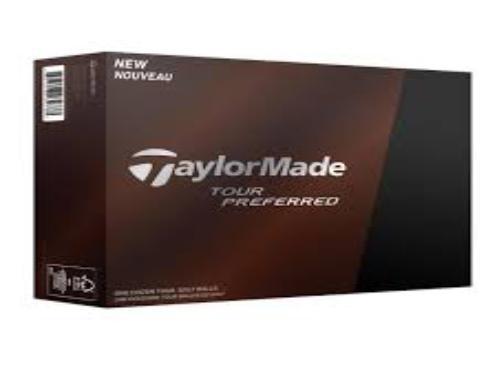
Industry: Sports